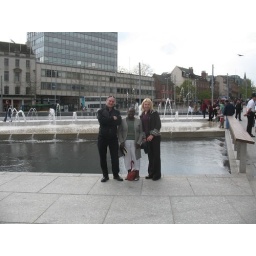
New water feature in market square,me posing with mates after lunch and a afternoon off work